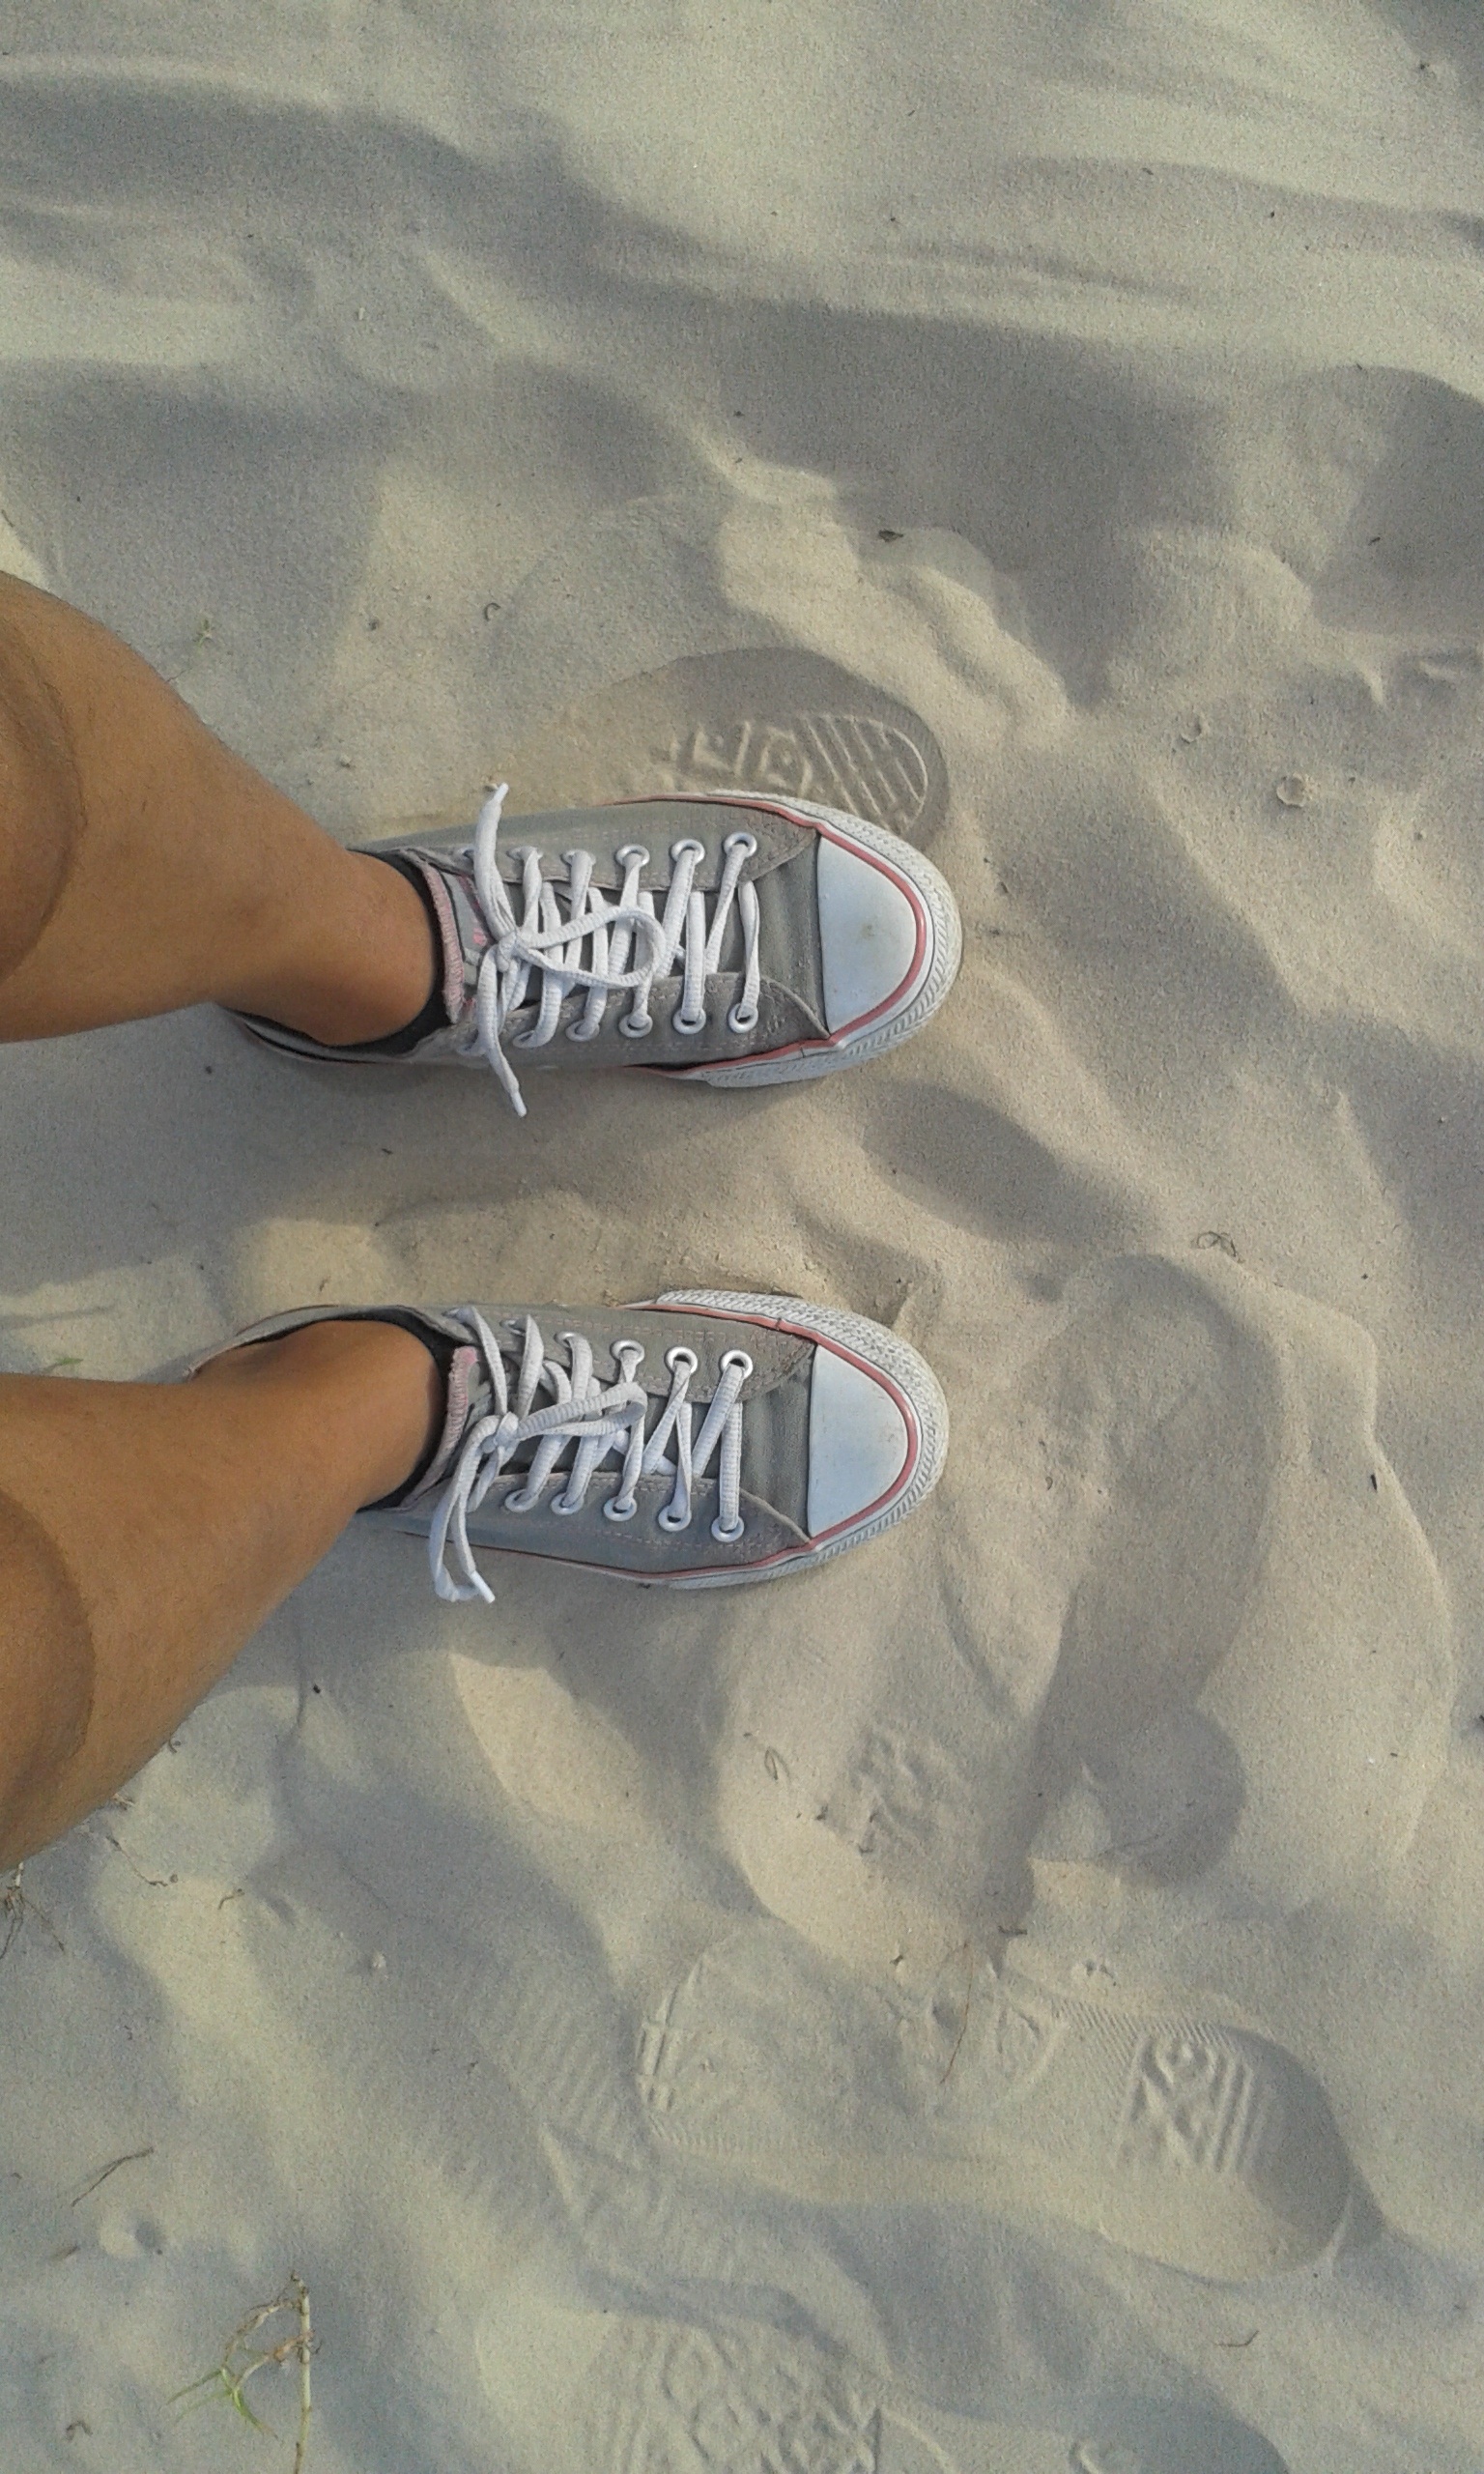
hand, beach, sand, feet, leg, young, finger, material, shoes, sketch, drawing, footwear, converce